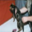
Label: cat